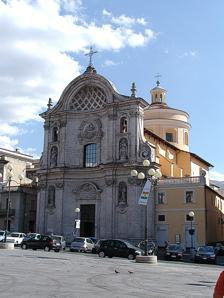
Building: Santa Maria del Suffragio, L'Aquila
Country: Italy
Year built: 1805
For other churches of the same name, see Santa Maria del Suffragio . The church of Anima Sante before being damaged in the 2009 L'Aquila earthquake . Santa Maria del Suffragio , commonly called the church of Anima Sante (Blessed Souls), is an 18th-century church in L'Aquila , central Italy . It was begun on October 10, 1713, ten years after the 1703 L'Aquila earthquake damaged the Confraternita del Suffragio' s former seat. The Roman architect Carlo Buratti was charged with the work. In 1770 Gianfrancesco Leomporri added a Baroque façade, and years later, in 1805, the church was completed with a neoclassical dome by Giuseppe Valadier . Being one of the most important churches of the city, Santa Maria del Suffragio also became one of the main symbols of the 2009 L'Aquila earthquake when, on April 6, 2009, it suffered serious damages and its dome was almost entirely pulled down by the quake. The extensive damage to the church was a direct consequence of a lack of retrofitting . Although The church received a great deal of funding to be architecturally restored and aesthetically 'upholstered' but lacked investment into the protection of its structural integrity; which is a disappointment as it was believed by many to be a building of cultural and architectural significance. External links Wikimedia Commons has media related to Santa Maria del Suffragio (L'Aquila) . The church of Anima Sante (in Italian) YouTube video showing the dome's collapse (in Italian) Portals : Architecture Catholicism Italy Authority control databases : National Germany 42°20′54″N 13°23′53″E / 42.34839°N 13.39792°E / 42.34839; 13.39792 This article about a Roman Catholic church building in Italy is a stub . You can help Wikipedia by expanding it . v t e